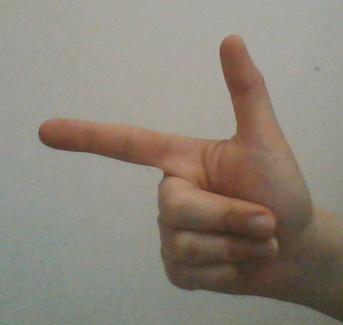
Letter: yaa